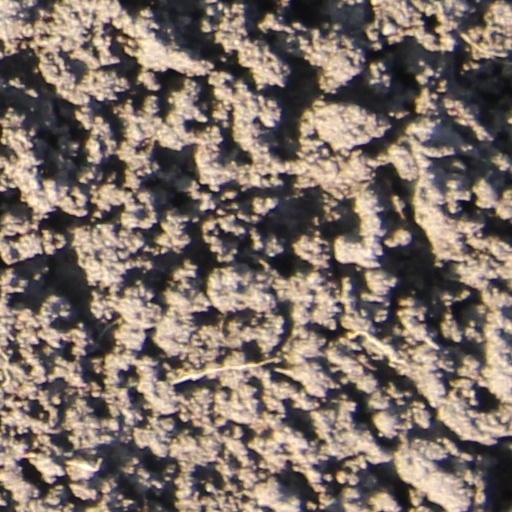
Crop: wheat